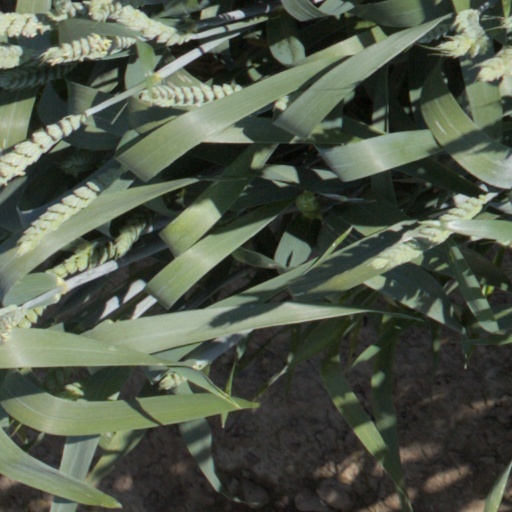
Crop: wheat